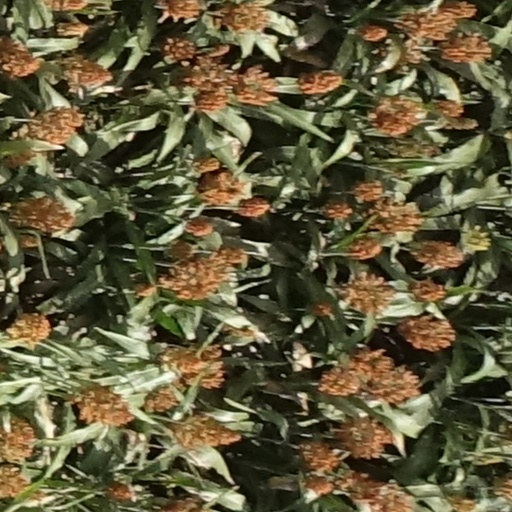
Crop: sorghum